China Zhi Gong Party

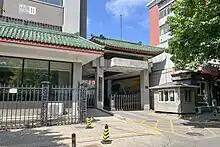
The headquarters of the Central Committee of the China Zhi Gong Party

The China Zhi Gong Party is one of the eight minor democratic parties in the People's Republic of China under the direction of the Chinese Communist Party.